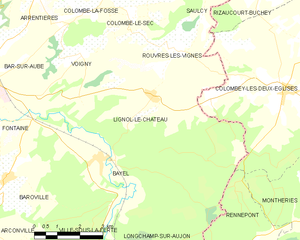
Carte des communes françaises: Lignol-le-Château